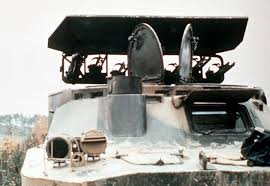
Label: BTR